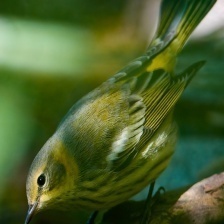
Species: CAPE MAY WARBLER
Scientific name: SETOPHAGA TIGRINA